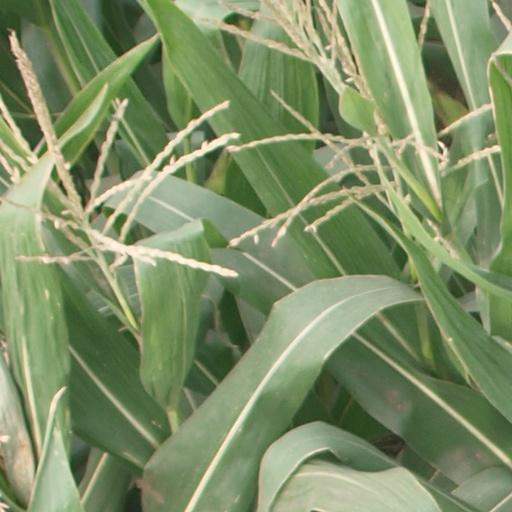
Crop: maize; corn